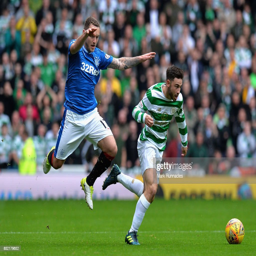
football players of battle for possession during the match .